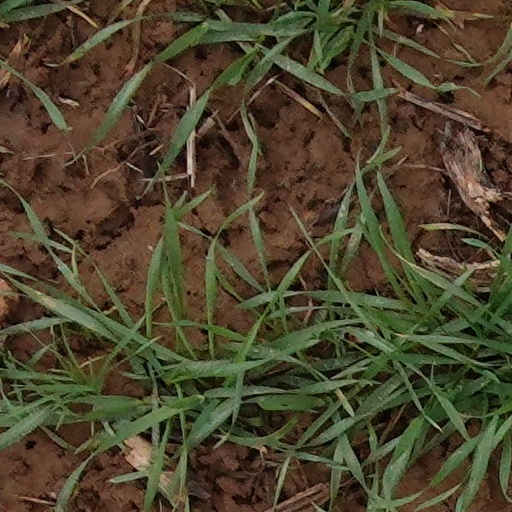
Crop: wheat